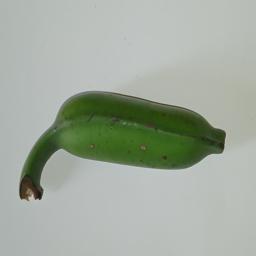
Ripeness: Green